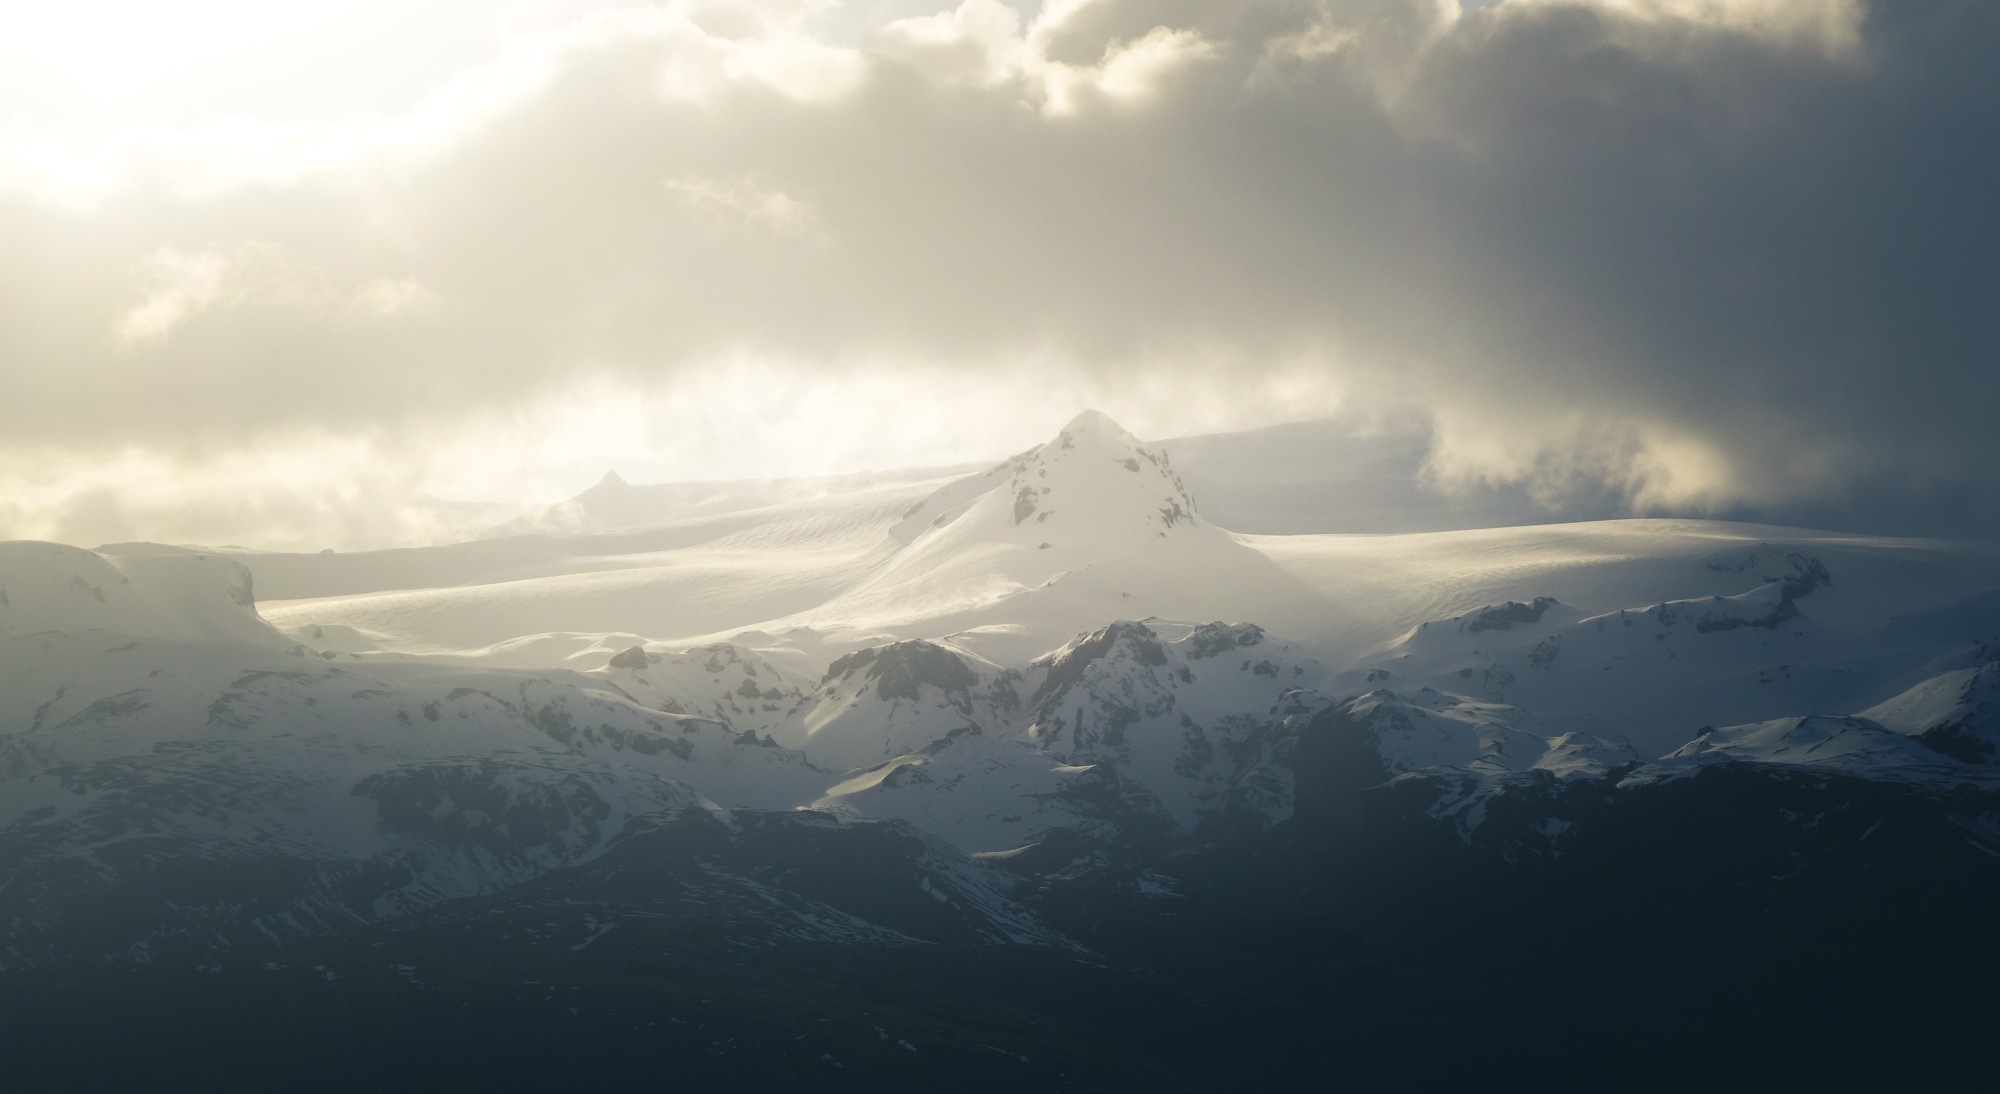
horizon, mountain, snow, cloud, sky, fog, sunrise, mist, sunlight, morning, hill, wave, dawn, atmosphere, mountain range, weather, summit, landform, atmospheric phenomenon, atmosphere of earth, mountainous landforms, geological phenomenon